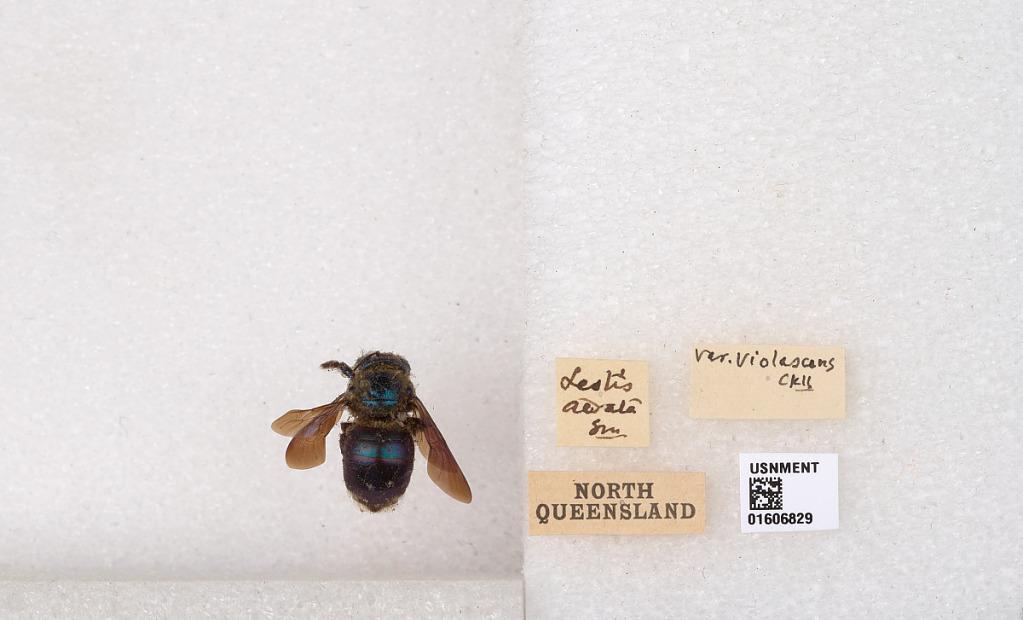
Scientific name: Xylocopa (Lestis) bombylans (Fabricius)
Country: Australia
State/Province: Queensland
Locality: Carpentaria
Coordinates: -18.1122, 140.337